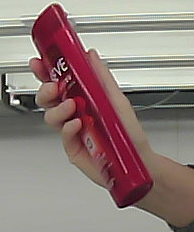
Product: loreal_shampoo